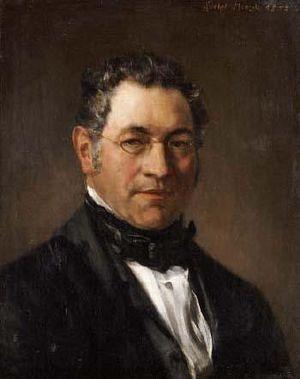
Siegfried Dehn, né le 24 février 1799 à Altona et mort le 12 avril 1858 à Berlin, est un professeur de composition, théoricien de la musique et bibliothécaire allemand. Responsable de la bibliothèque royale de Prusse à partir de 1842, il en organisa et enrichit les collections. Il eut parmi ses élèves Mikhaïl Glinka et Anton Rubinstein.